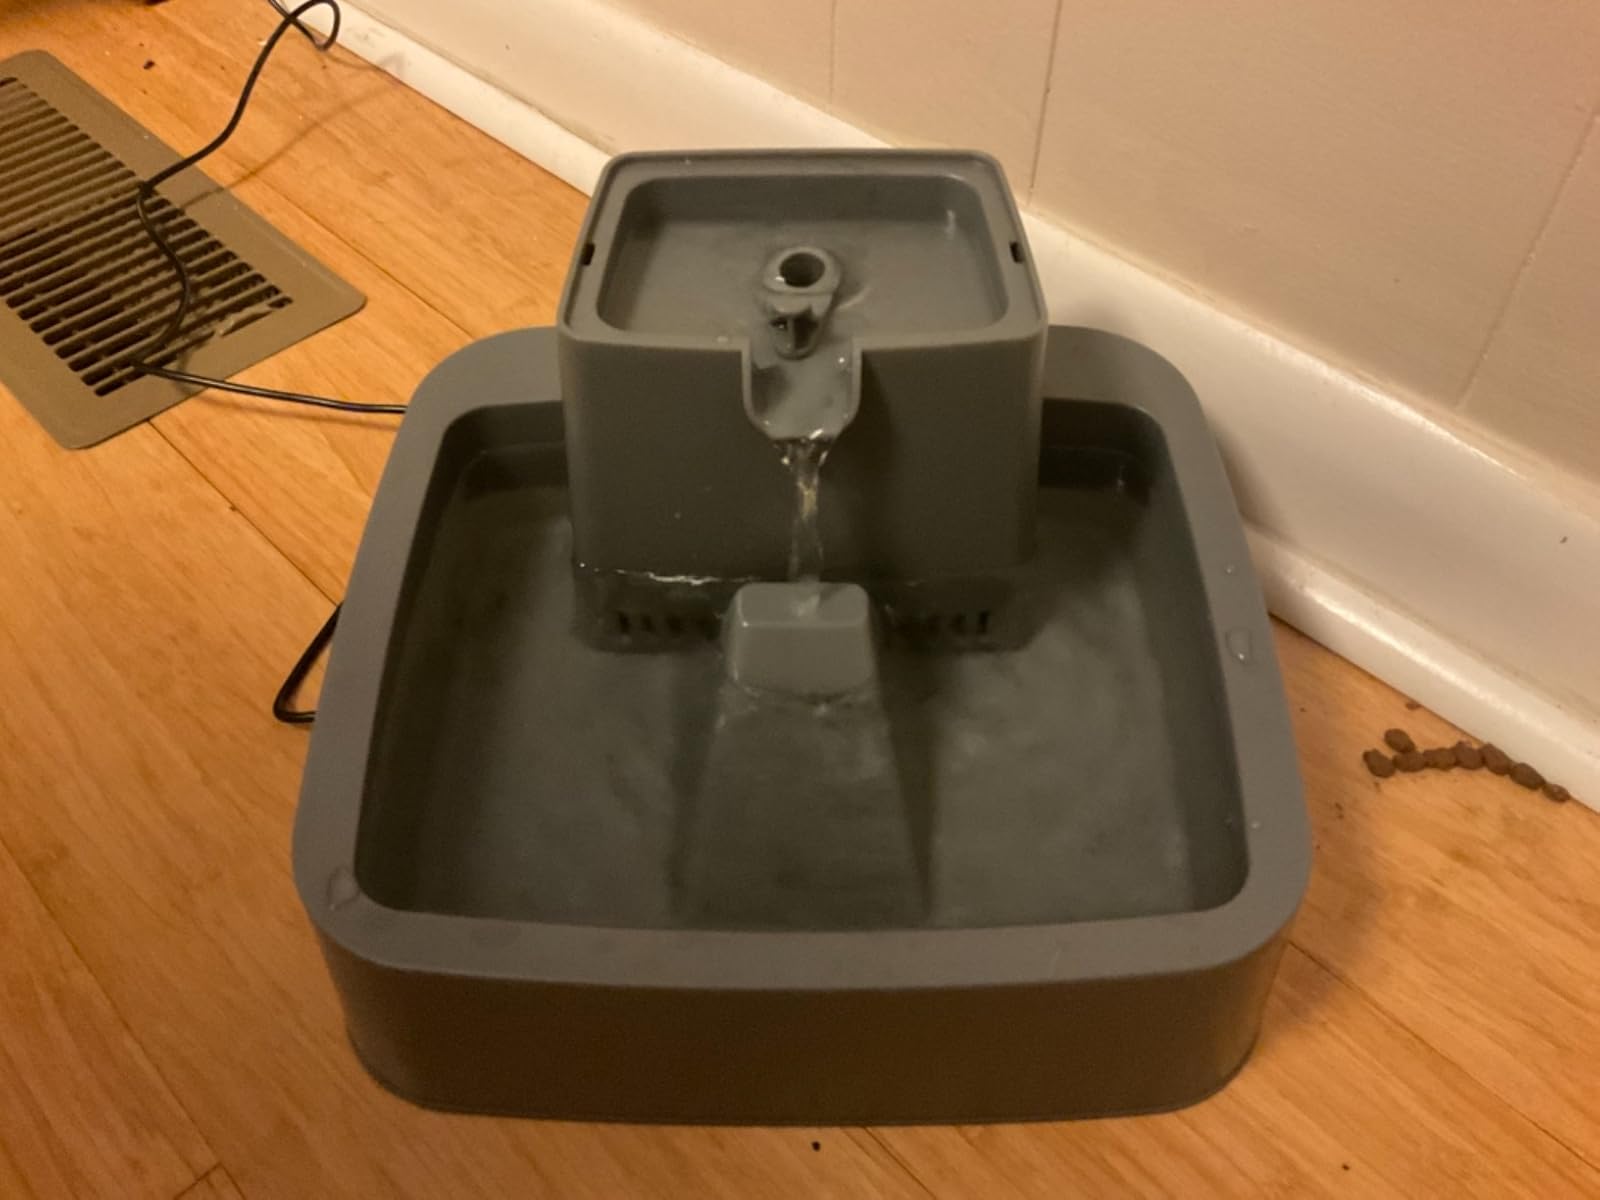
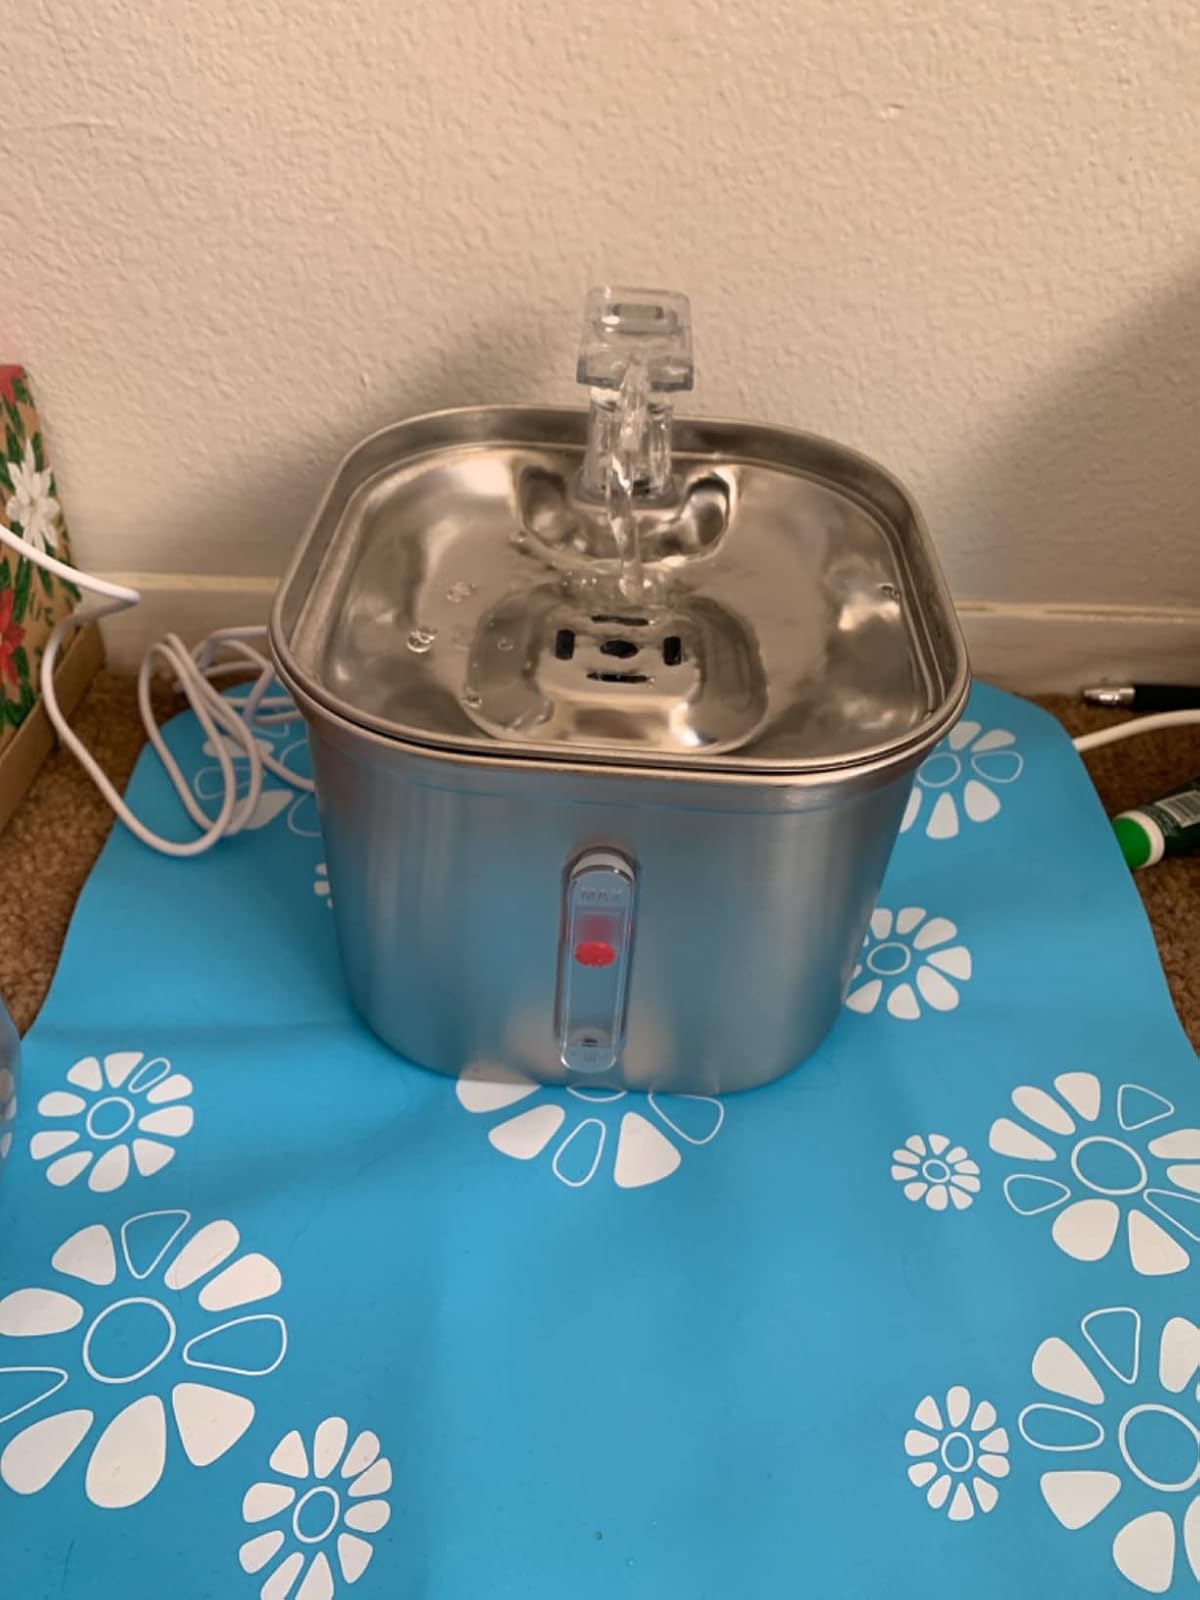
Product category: items_bowl
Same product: no